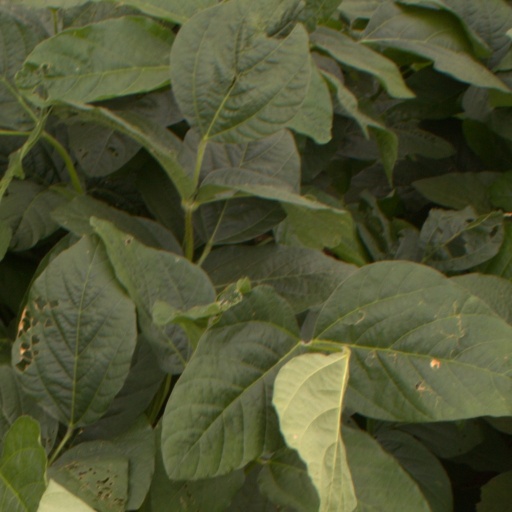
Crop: soybean